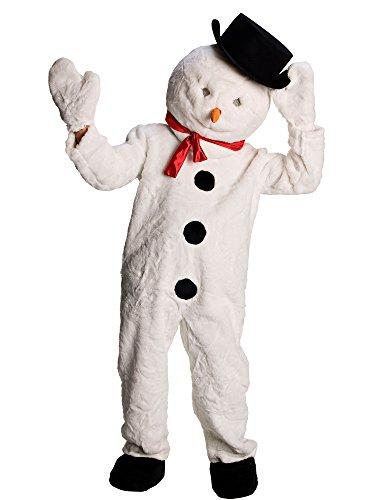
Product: Rubie's Costume Co. Men's Snowman Mascot Costume
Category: Clothing, Shoes & Jewelry | Costumes & Accessories | Men | Costumes & Cosplay Apparel | Costumes
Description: Great Condition.
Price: $323.77